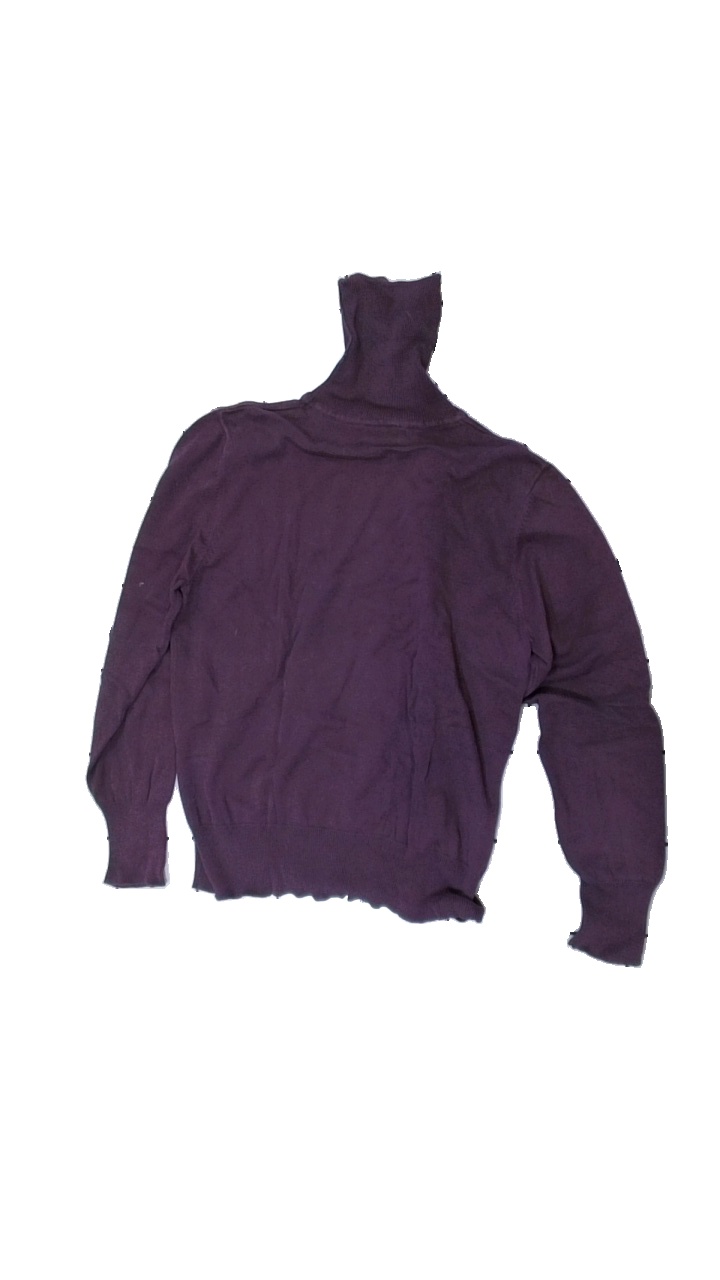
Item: Top (Ladies)
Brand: Westerlind
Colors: Purple
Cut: Regular, Turtle neck
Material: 100% cotton
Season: All
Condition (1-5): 3
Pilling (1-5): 3
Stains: Minor
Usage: Recycle
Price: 50-100